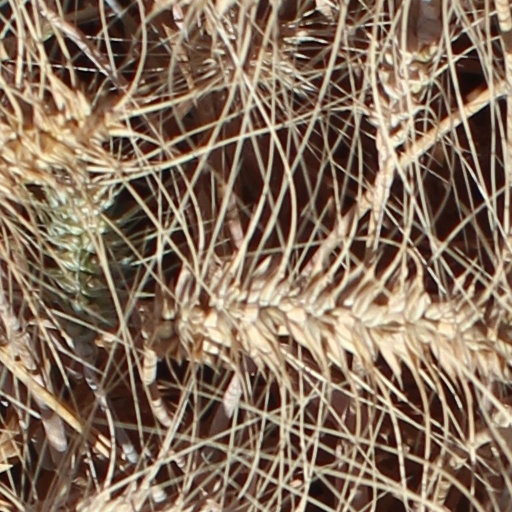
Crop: wheat